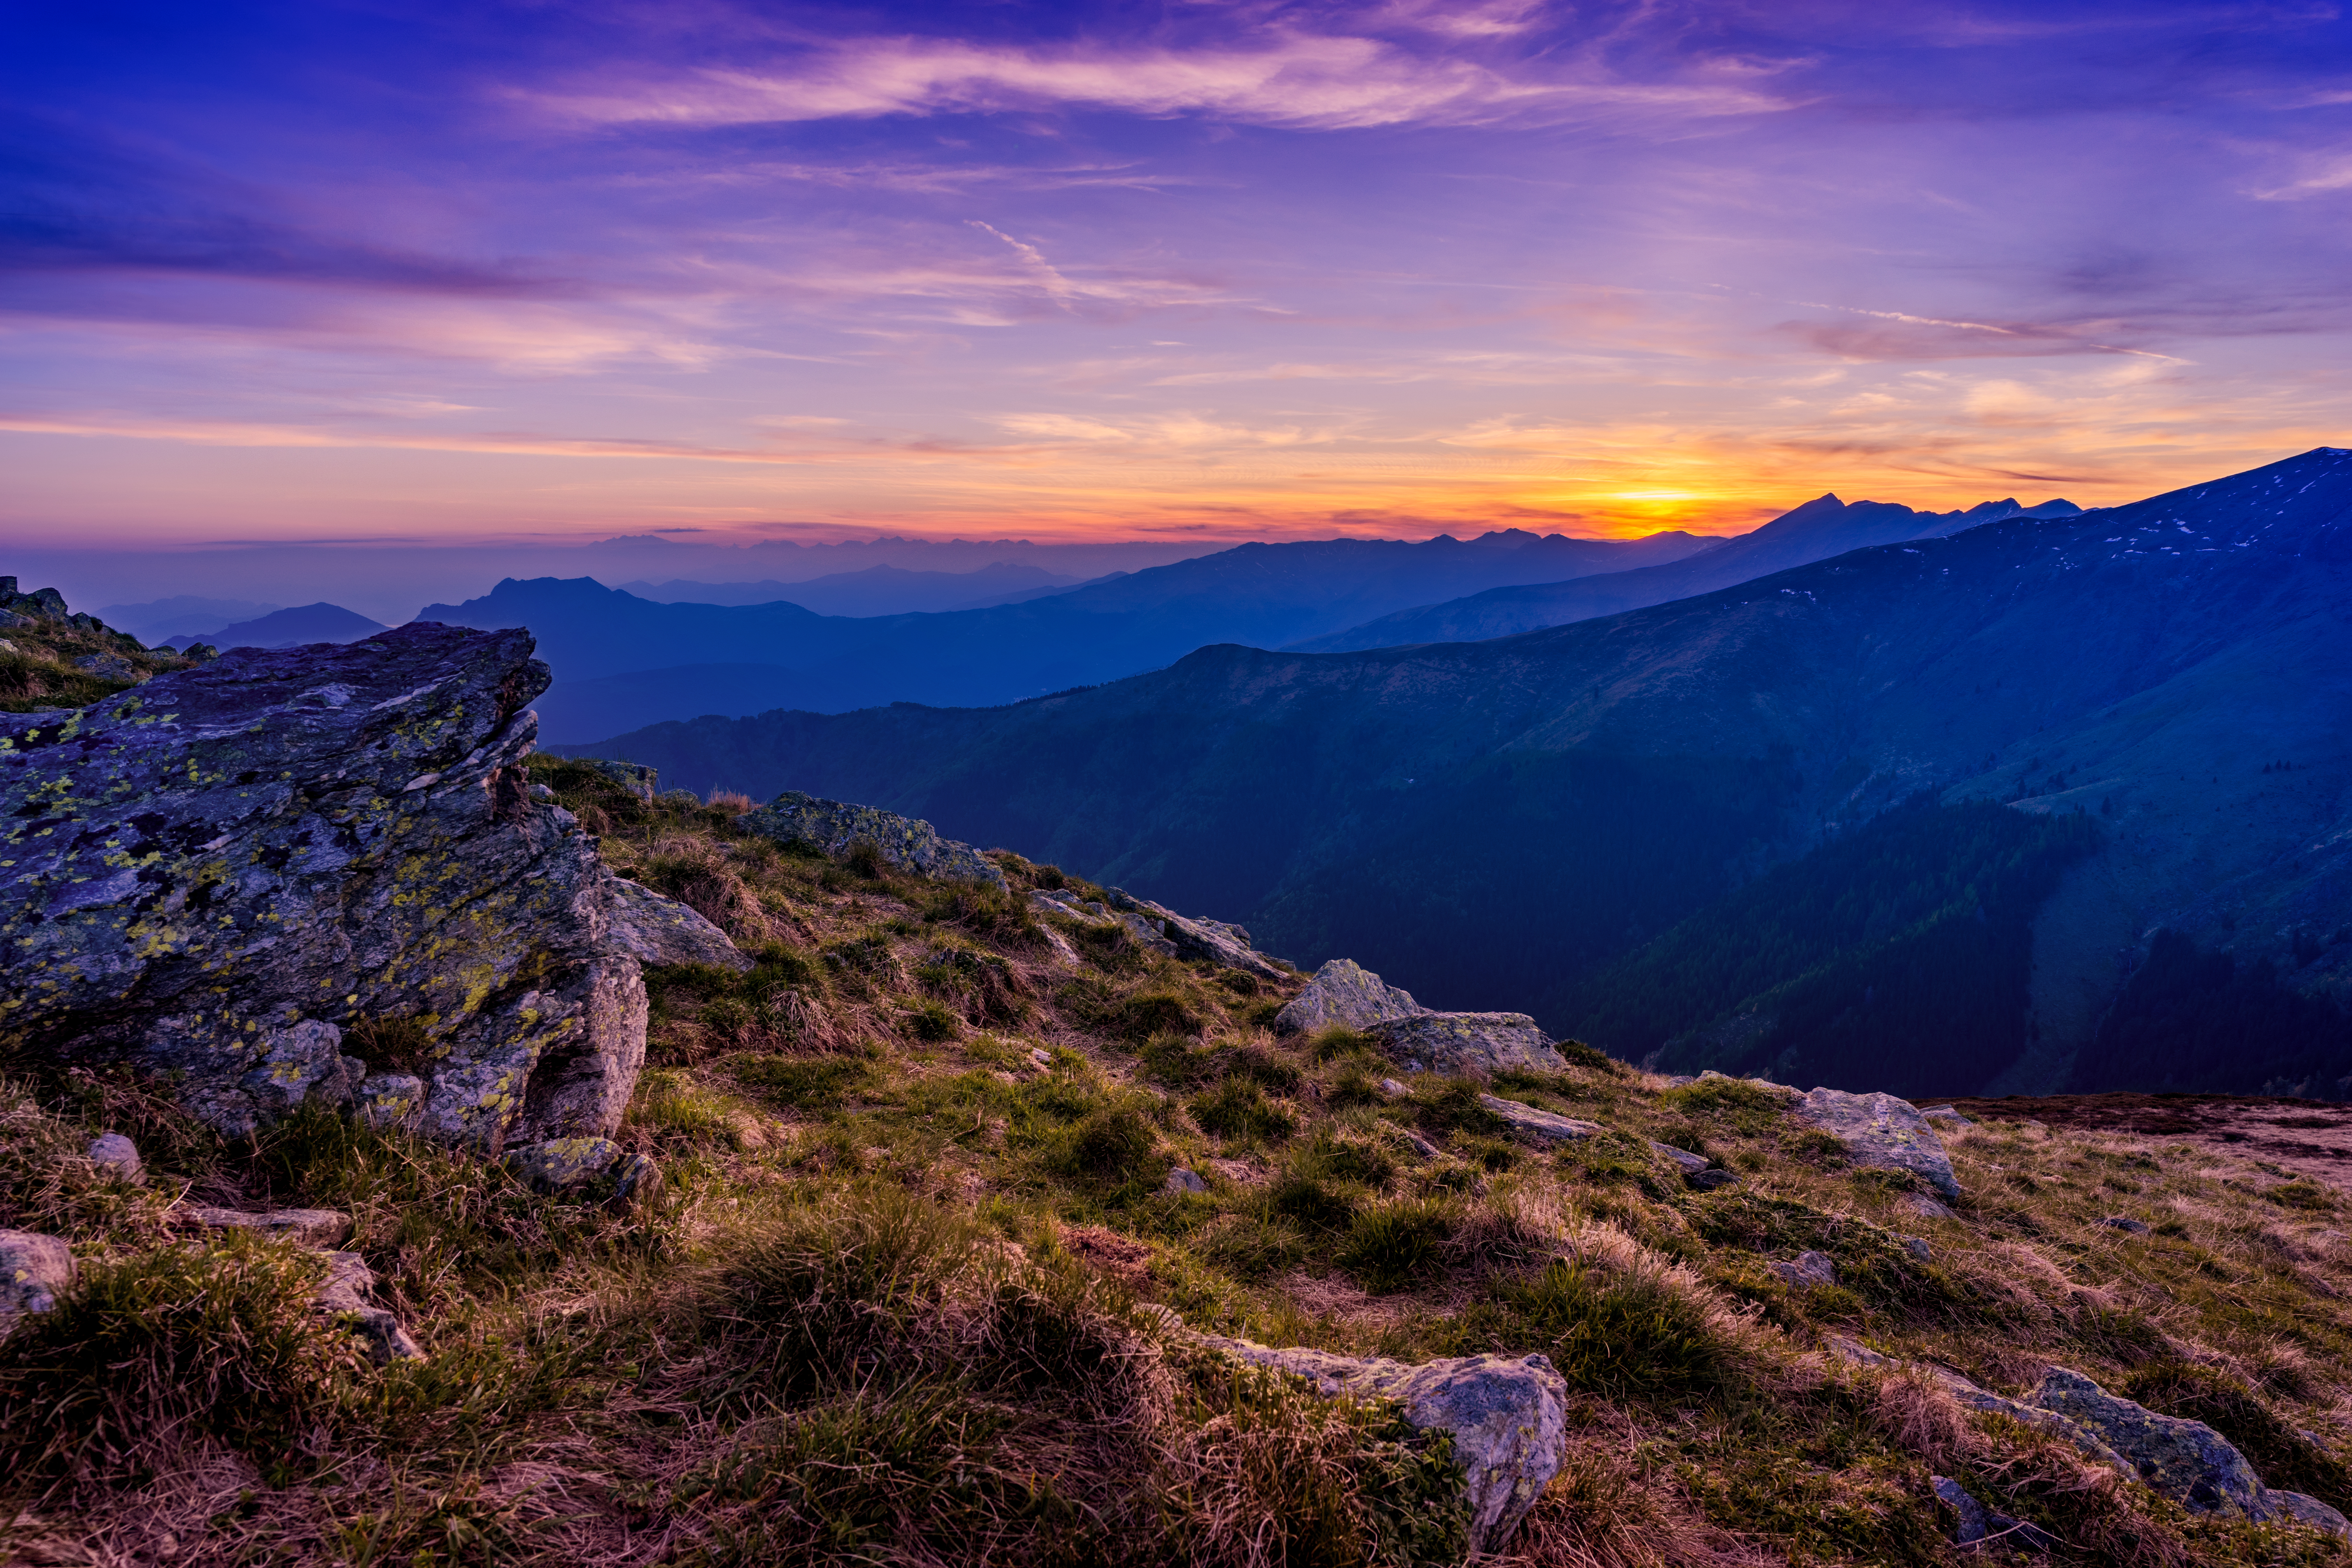
landscape, nature, grass, rock, horizon, wilderness, mountain, cloud, sky, sunrise, sunset, morning, hill, dawn, valley, mountain range, summer, travel, dusk, high, sight, scenic, hike, ridge, golden hour, summit, mountain peak, outdoors, plateau, fell, landform, geographical feature, mountainous landforms